Bad Sankt Leonhard im Lavanttal

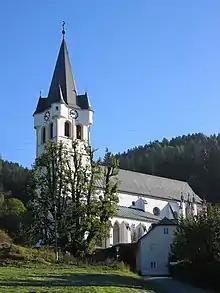
St Leonard's Church

The area was settled since ancient times, when a Roman road led through the Lavanttal up to the Obdach Saddle pass and the Mur valley in present-day Upper Styria. In the 11th century, the surrounding Carinthian estates were enfeoffed to the Bishops of Bamberg by Emperor Henry II.